Bushey Rose Garden

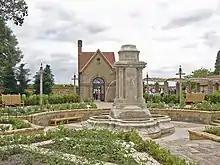
Bushey Rose Garden after restoration.

Bushey Rose Garden is a rose garden in Bushey, Hertfordshire, England.